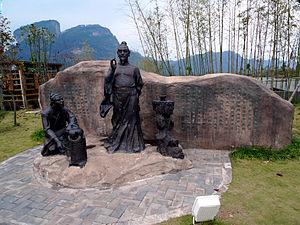
Zhu Quan, Prince de Ning était le 17ème fils de l’empereur Ming Hongwu. Au cours de sa vie, il a exercé les fonctions de commandant militaire, de seigneur féodal, d'historien et de dramaturge. On se souvient également de lui comme d'un grand connaisseur du thé, d'un joueur de cithare et d'un compositeur.